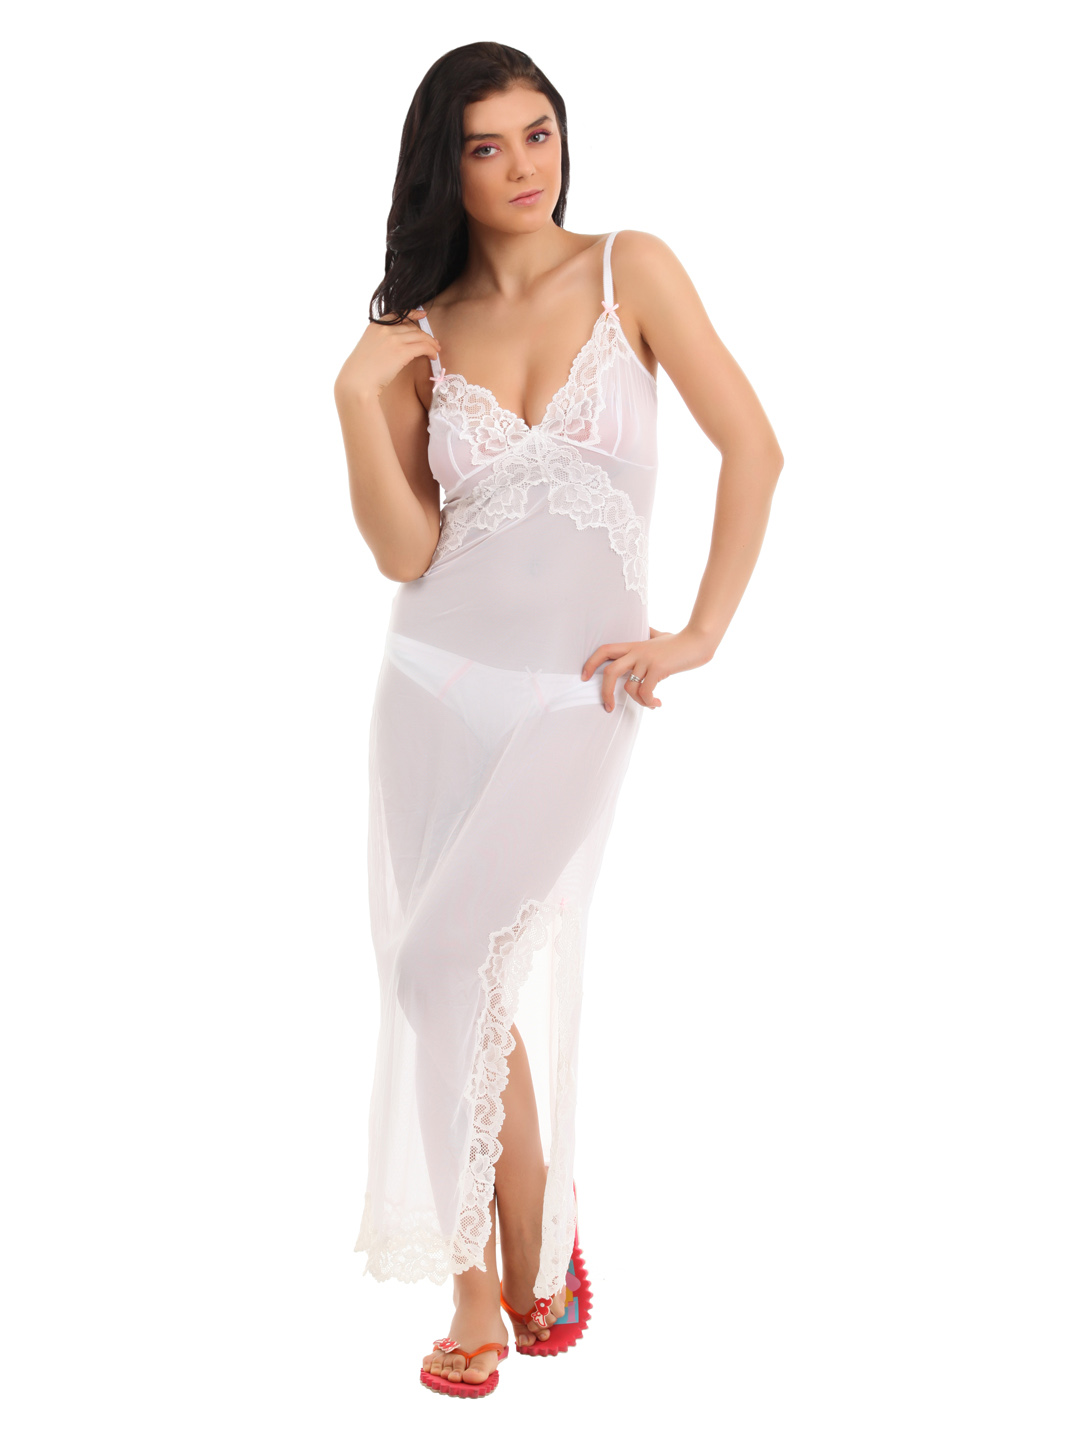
Avirate White Nightdress
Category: Apparel / Loungewear and Nightwear / Nightdress
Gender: Women
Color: White
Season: Summer 2012
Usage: Casual